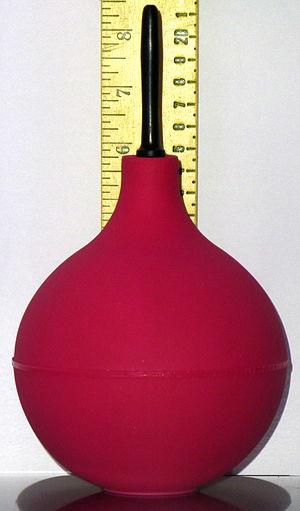
Le lavage de l'intestin, lavement de l'intestin ou irrigation du colon consiste en l'injection d'un volume d'eau ou d'un autre liquide dans le côlon, au moyen d'une pompe à lavement ou d'une canule insérée dans l'anus. On ne doit pas confondre le lavement et l'administration de laxatifs liquides par voie rectale, souvent improprement dénommés « lavements ».